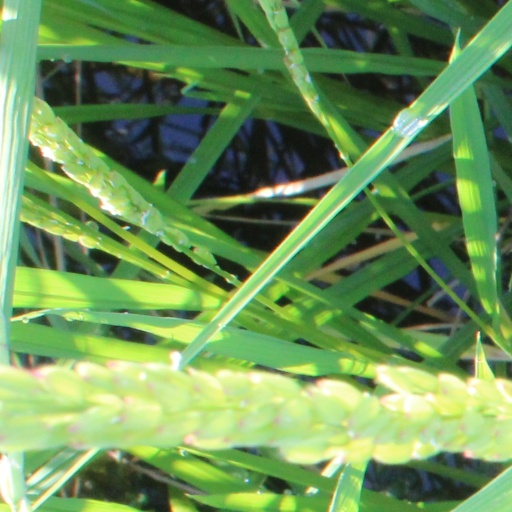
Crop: rice